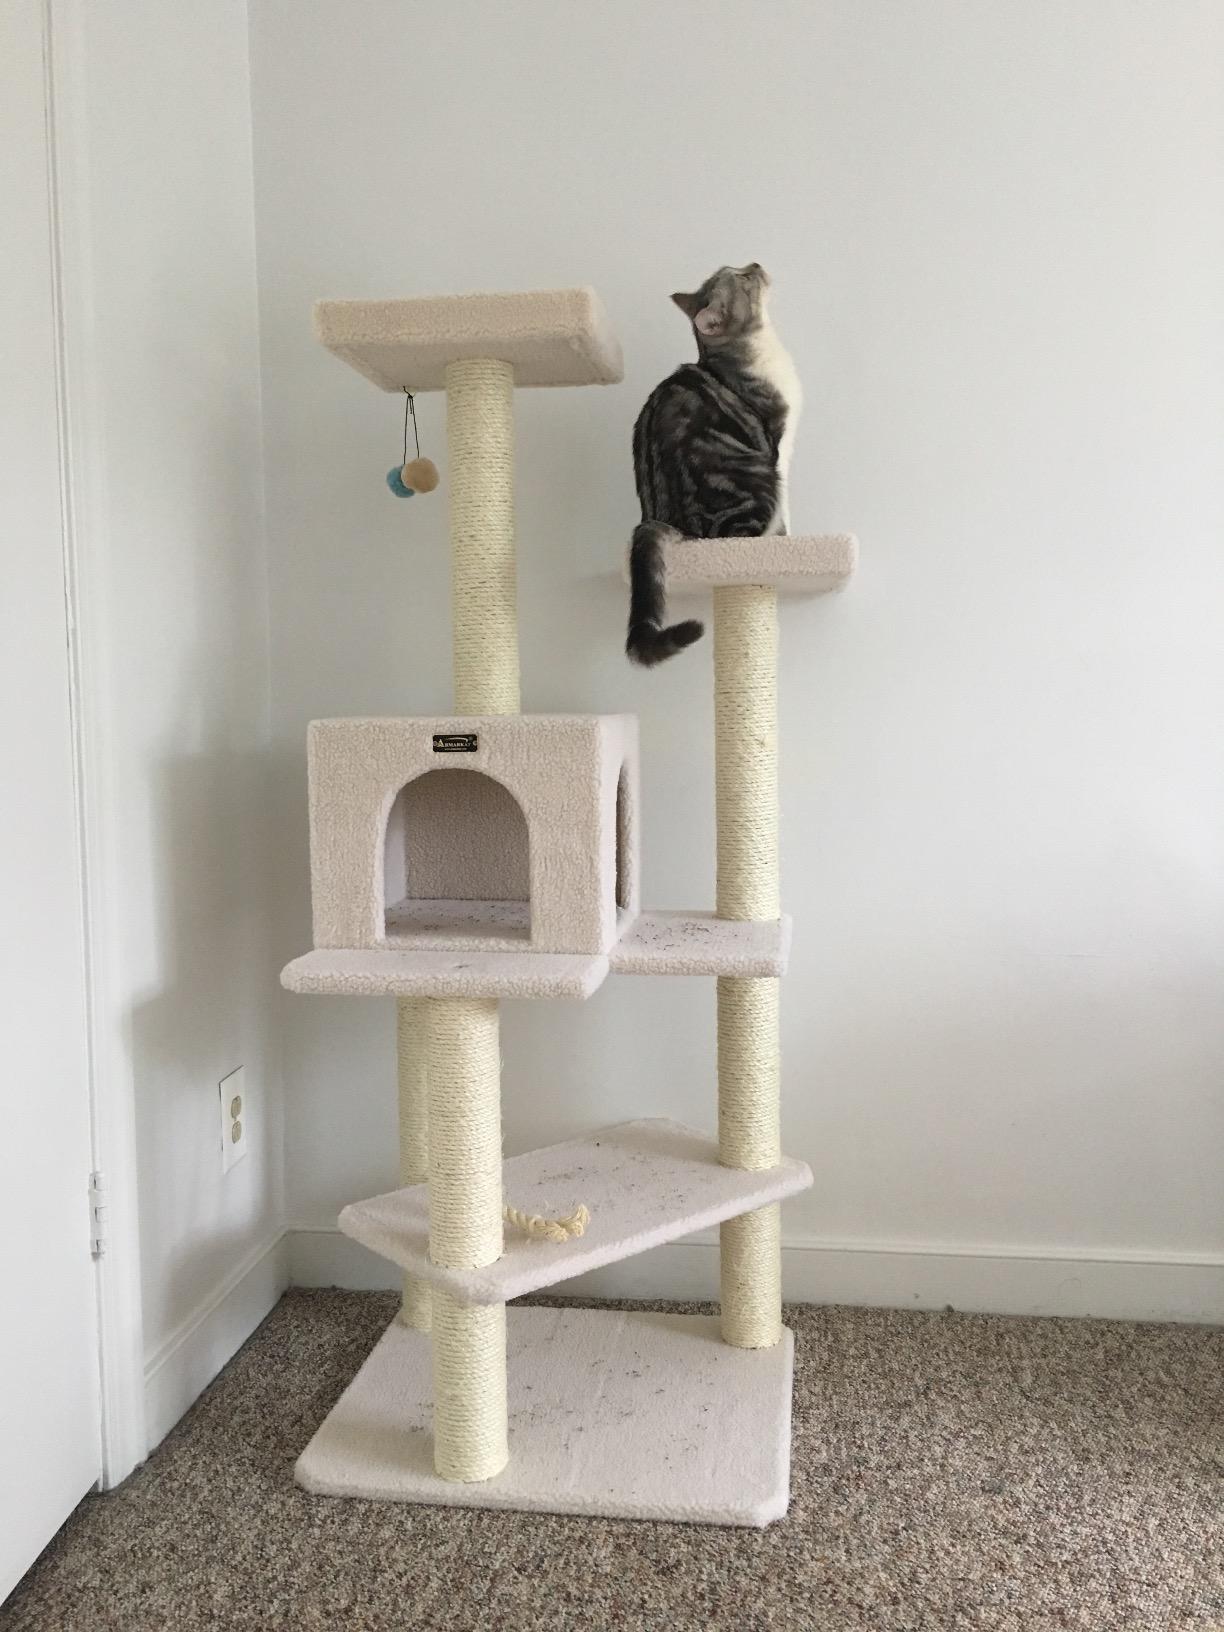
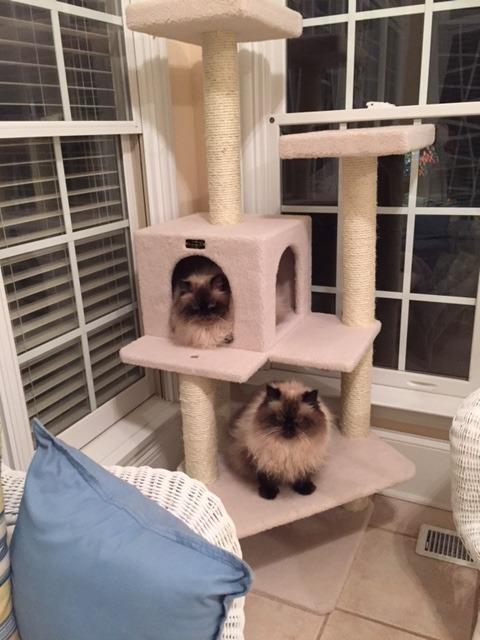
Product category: items_cat tree
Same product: yes